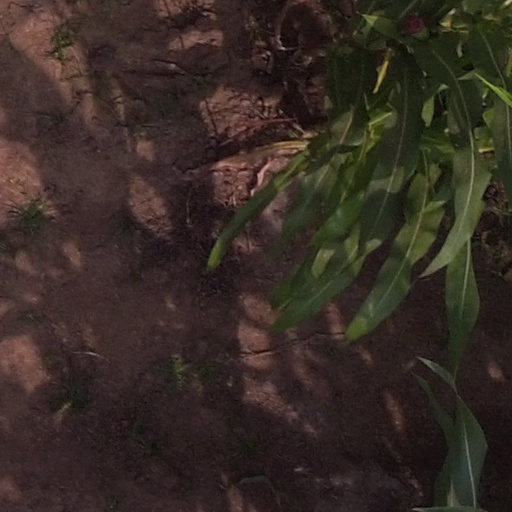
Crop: maize; corn